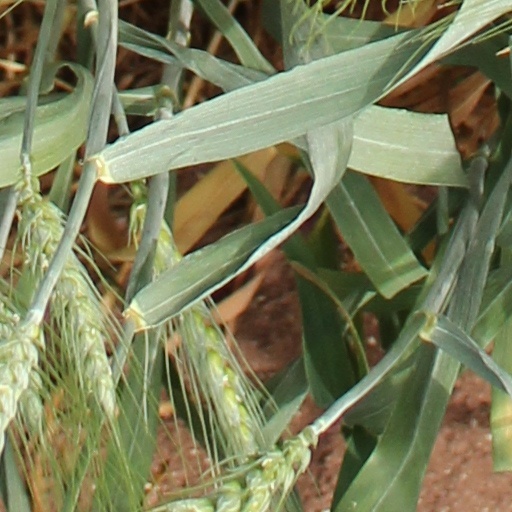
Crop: wheat